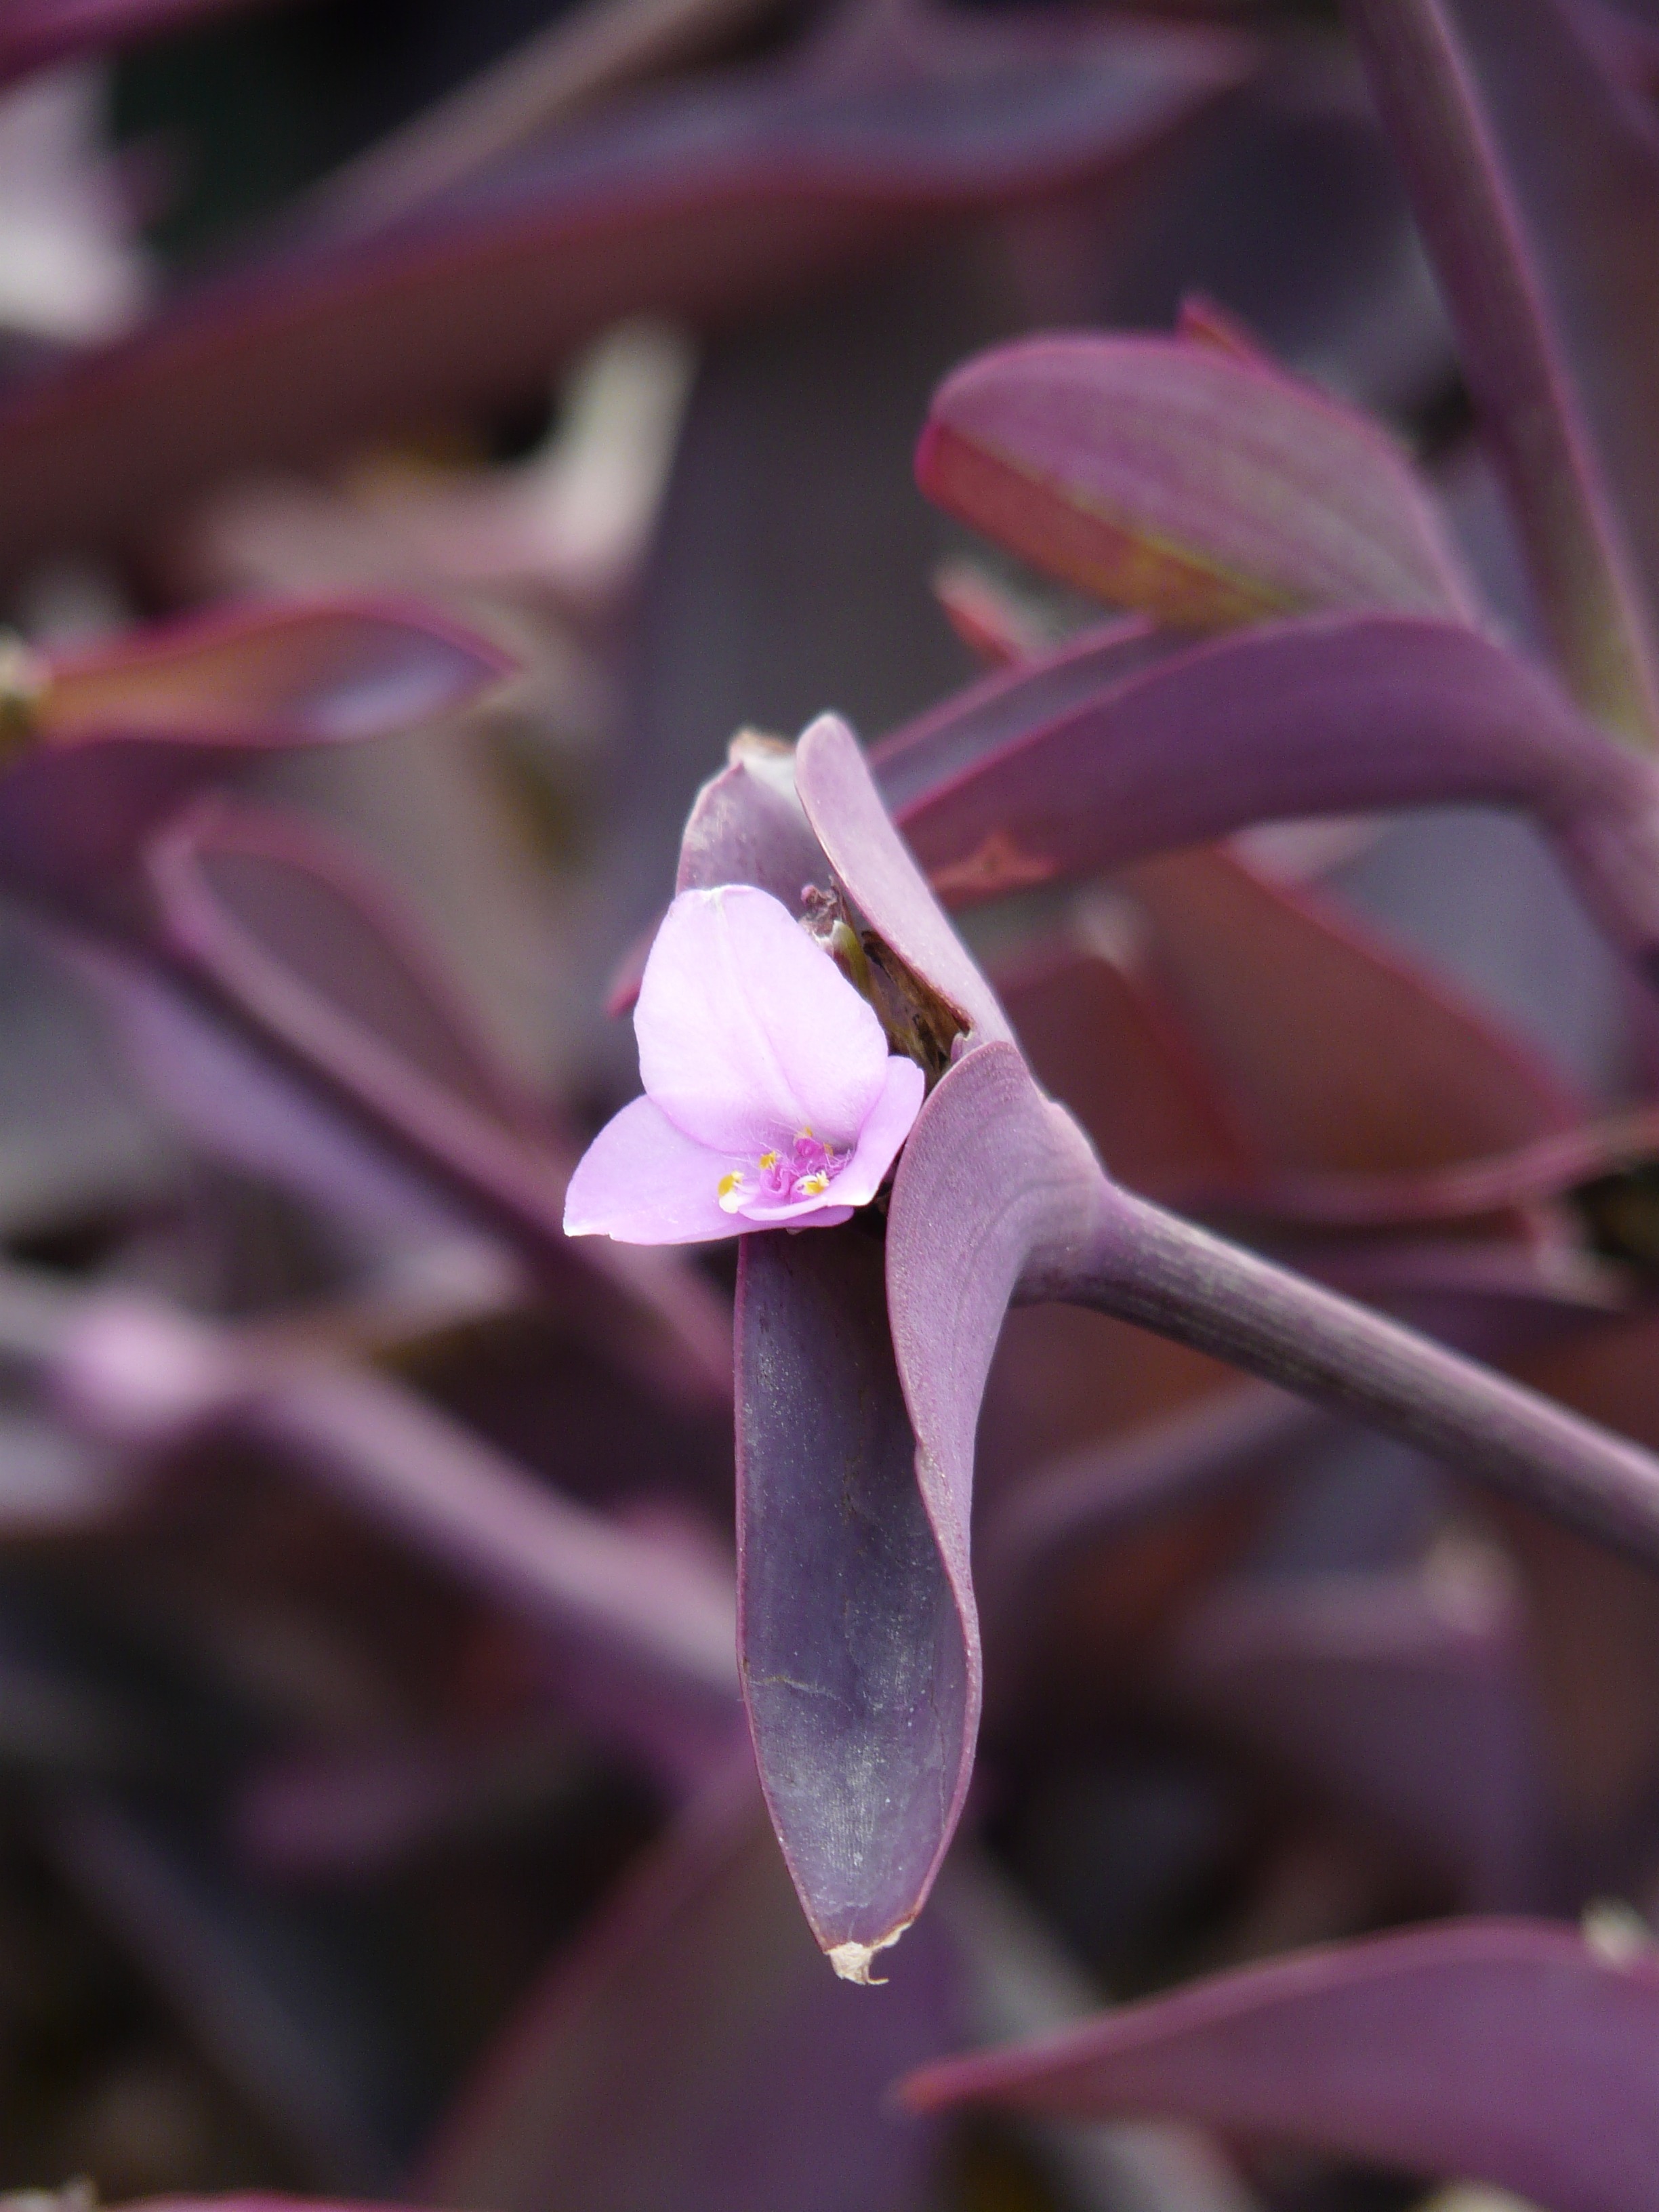
blossom, plant, photography, leaf, flower, purple, petal, bloom, botany, pink, flora, orchid, wildflower, stalk, close up, violet, macro photography, flowering plant, commelinaceae, tradescantia pallida, dendrobium, plant stem, land plant, moth orchid, three master flower, mexican dreimasterblume, commelinagewaechs